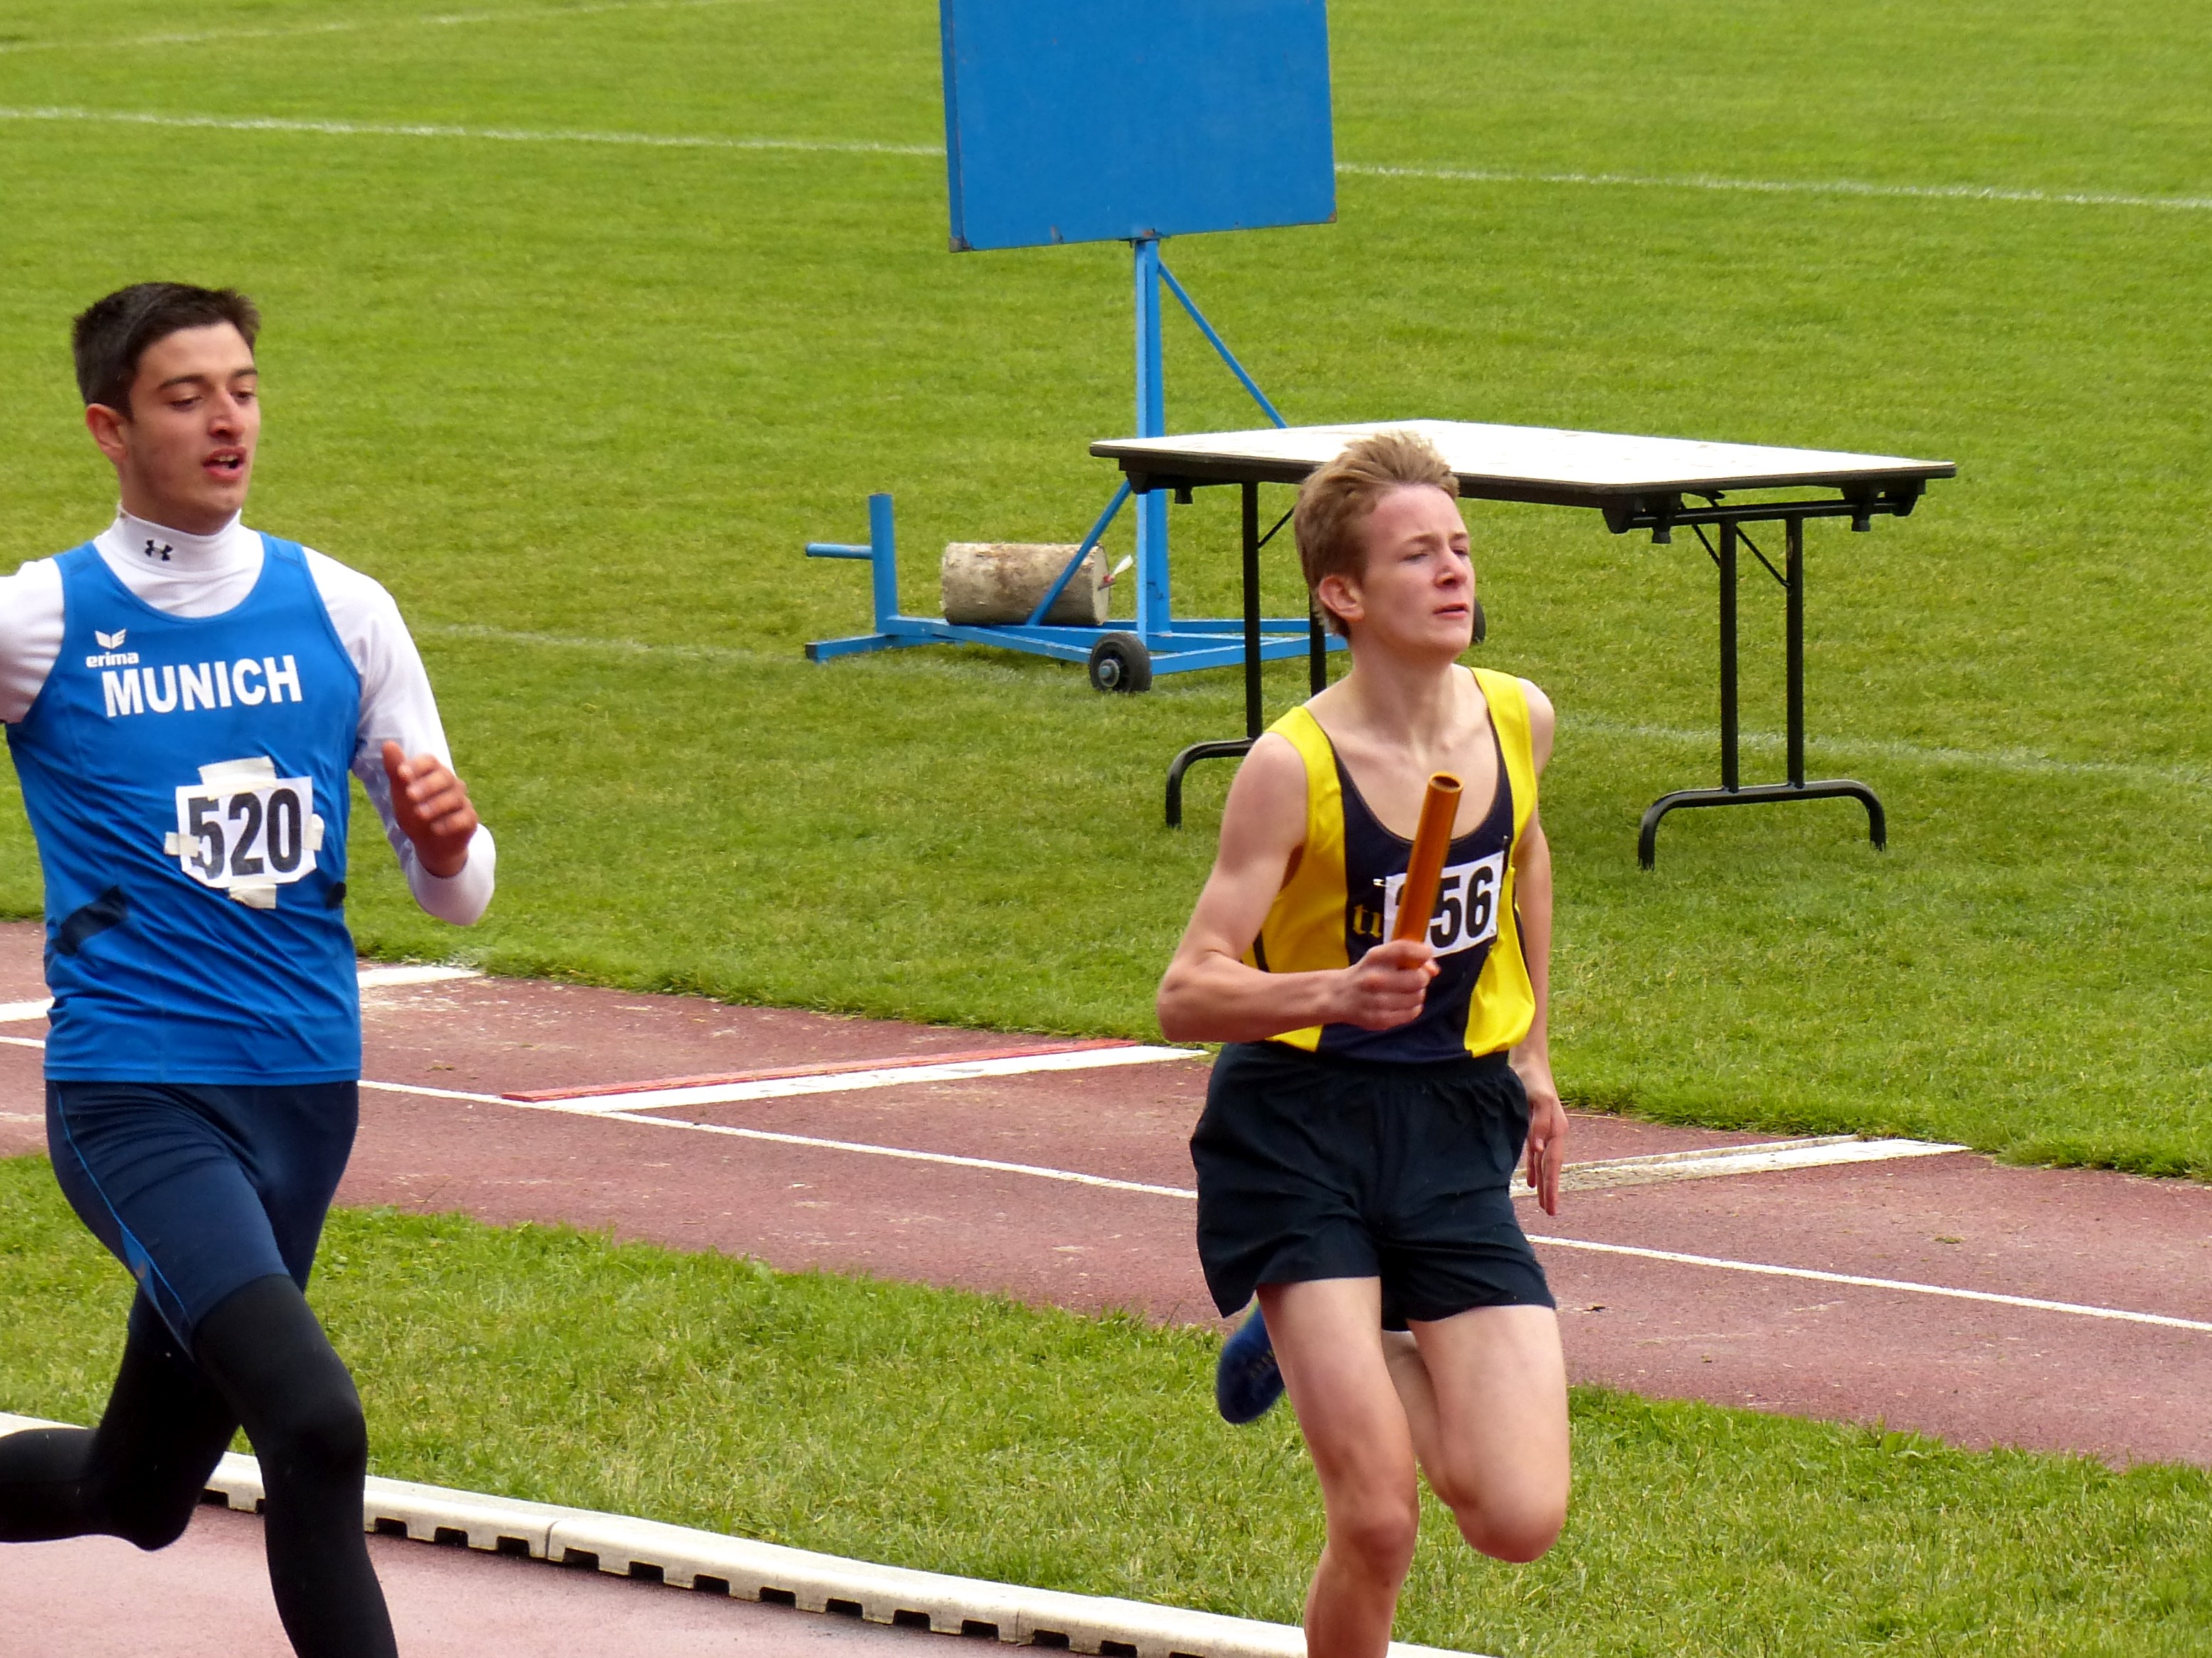
person, running, paris, jumping, 2013, team, sports, championship, highschool, athletics, isst, sprint, trackandfield, hurdle, physical exercise, human action, track and field athletics, middle distance running